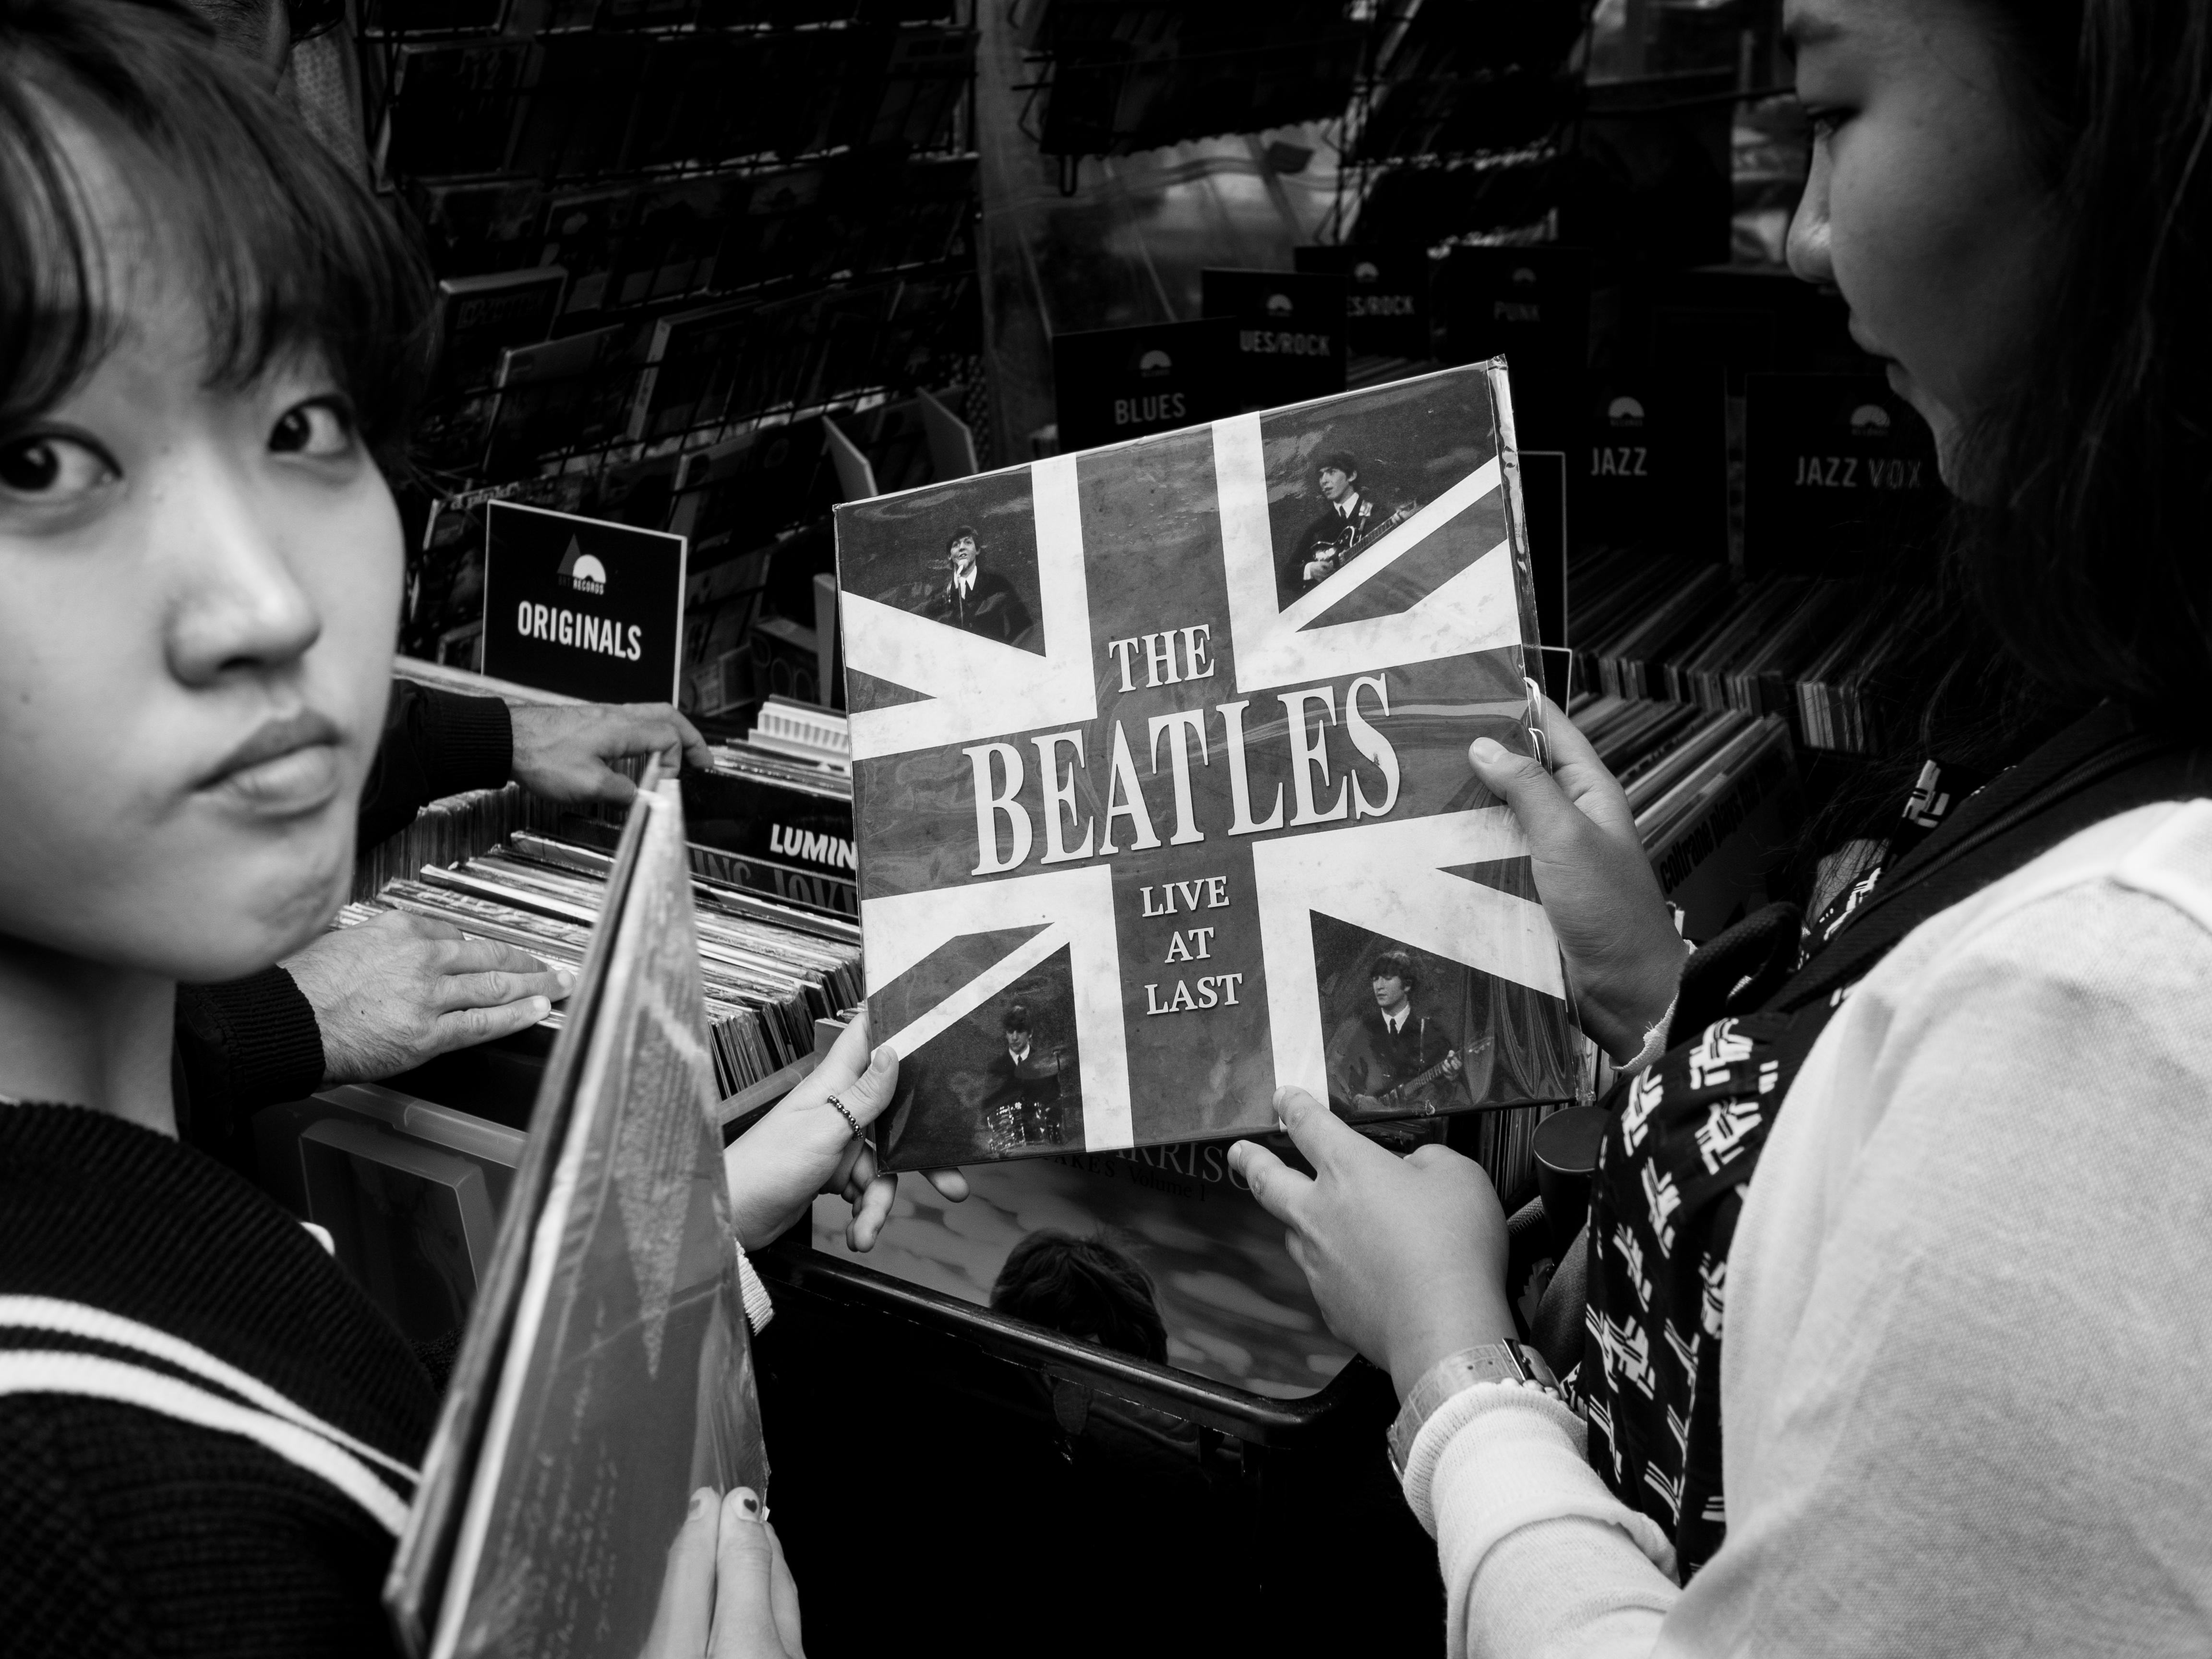
person, black and white, white, photography, portrait, black, monochrome, photograph, monochrome photography